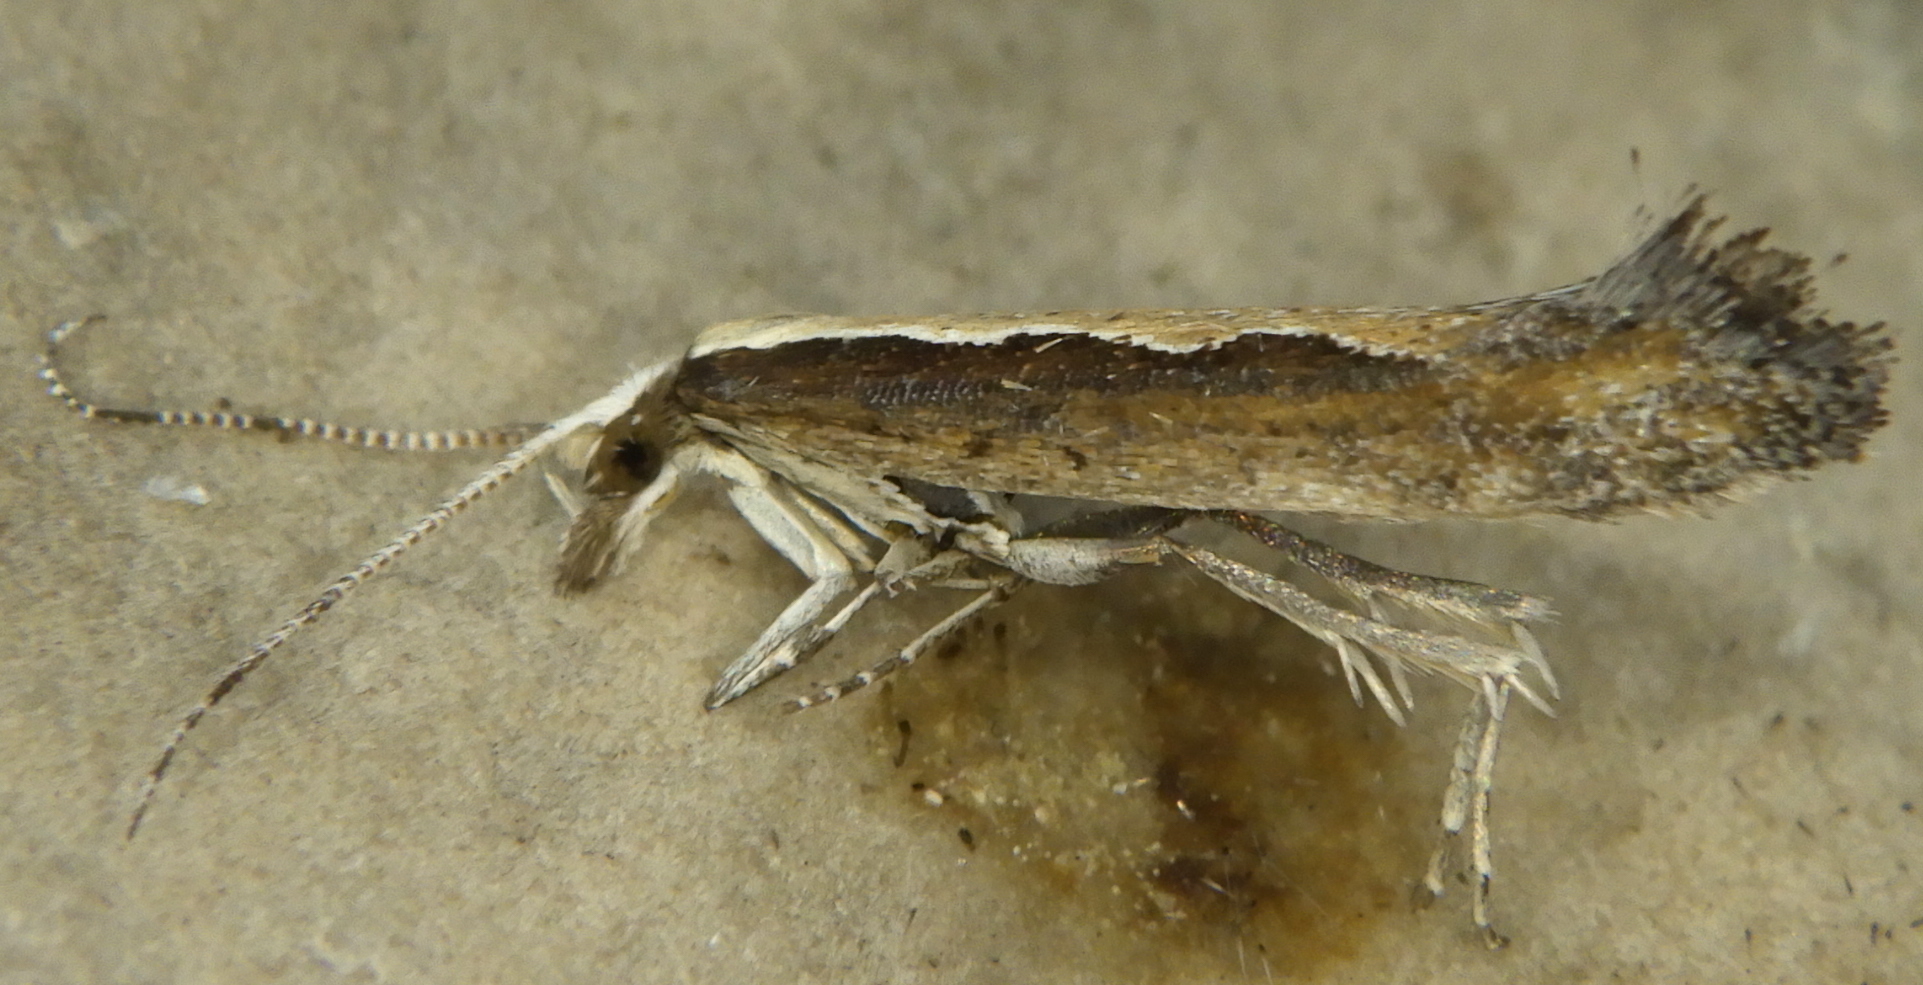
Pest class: diamondback_moth